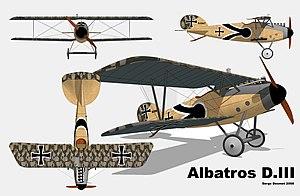
Plan 3 vues de l'Albatros D.III
L'Albatros D.III est un monoplace de chasse allemand de la Première Guerre mondiale.